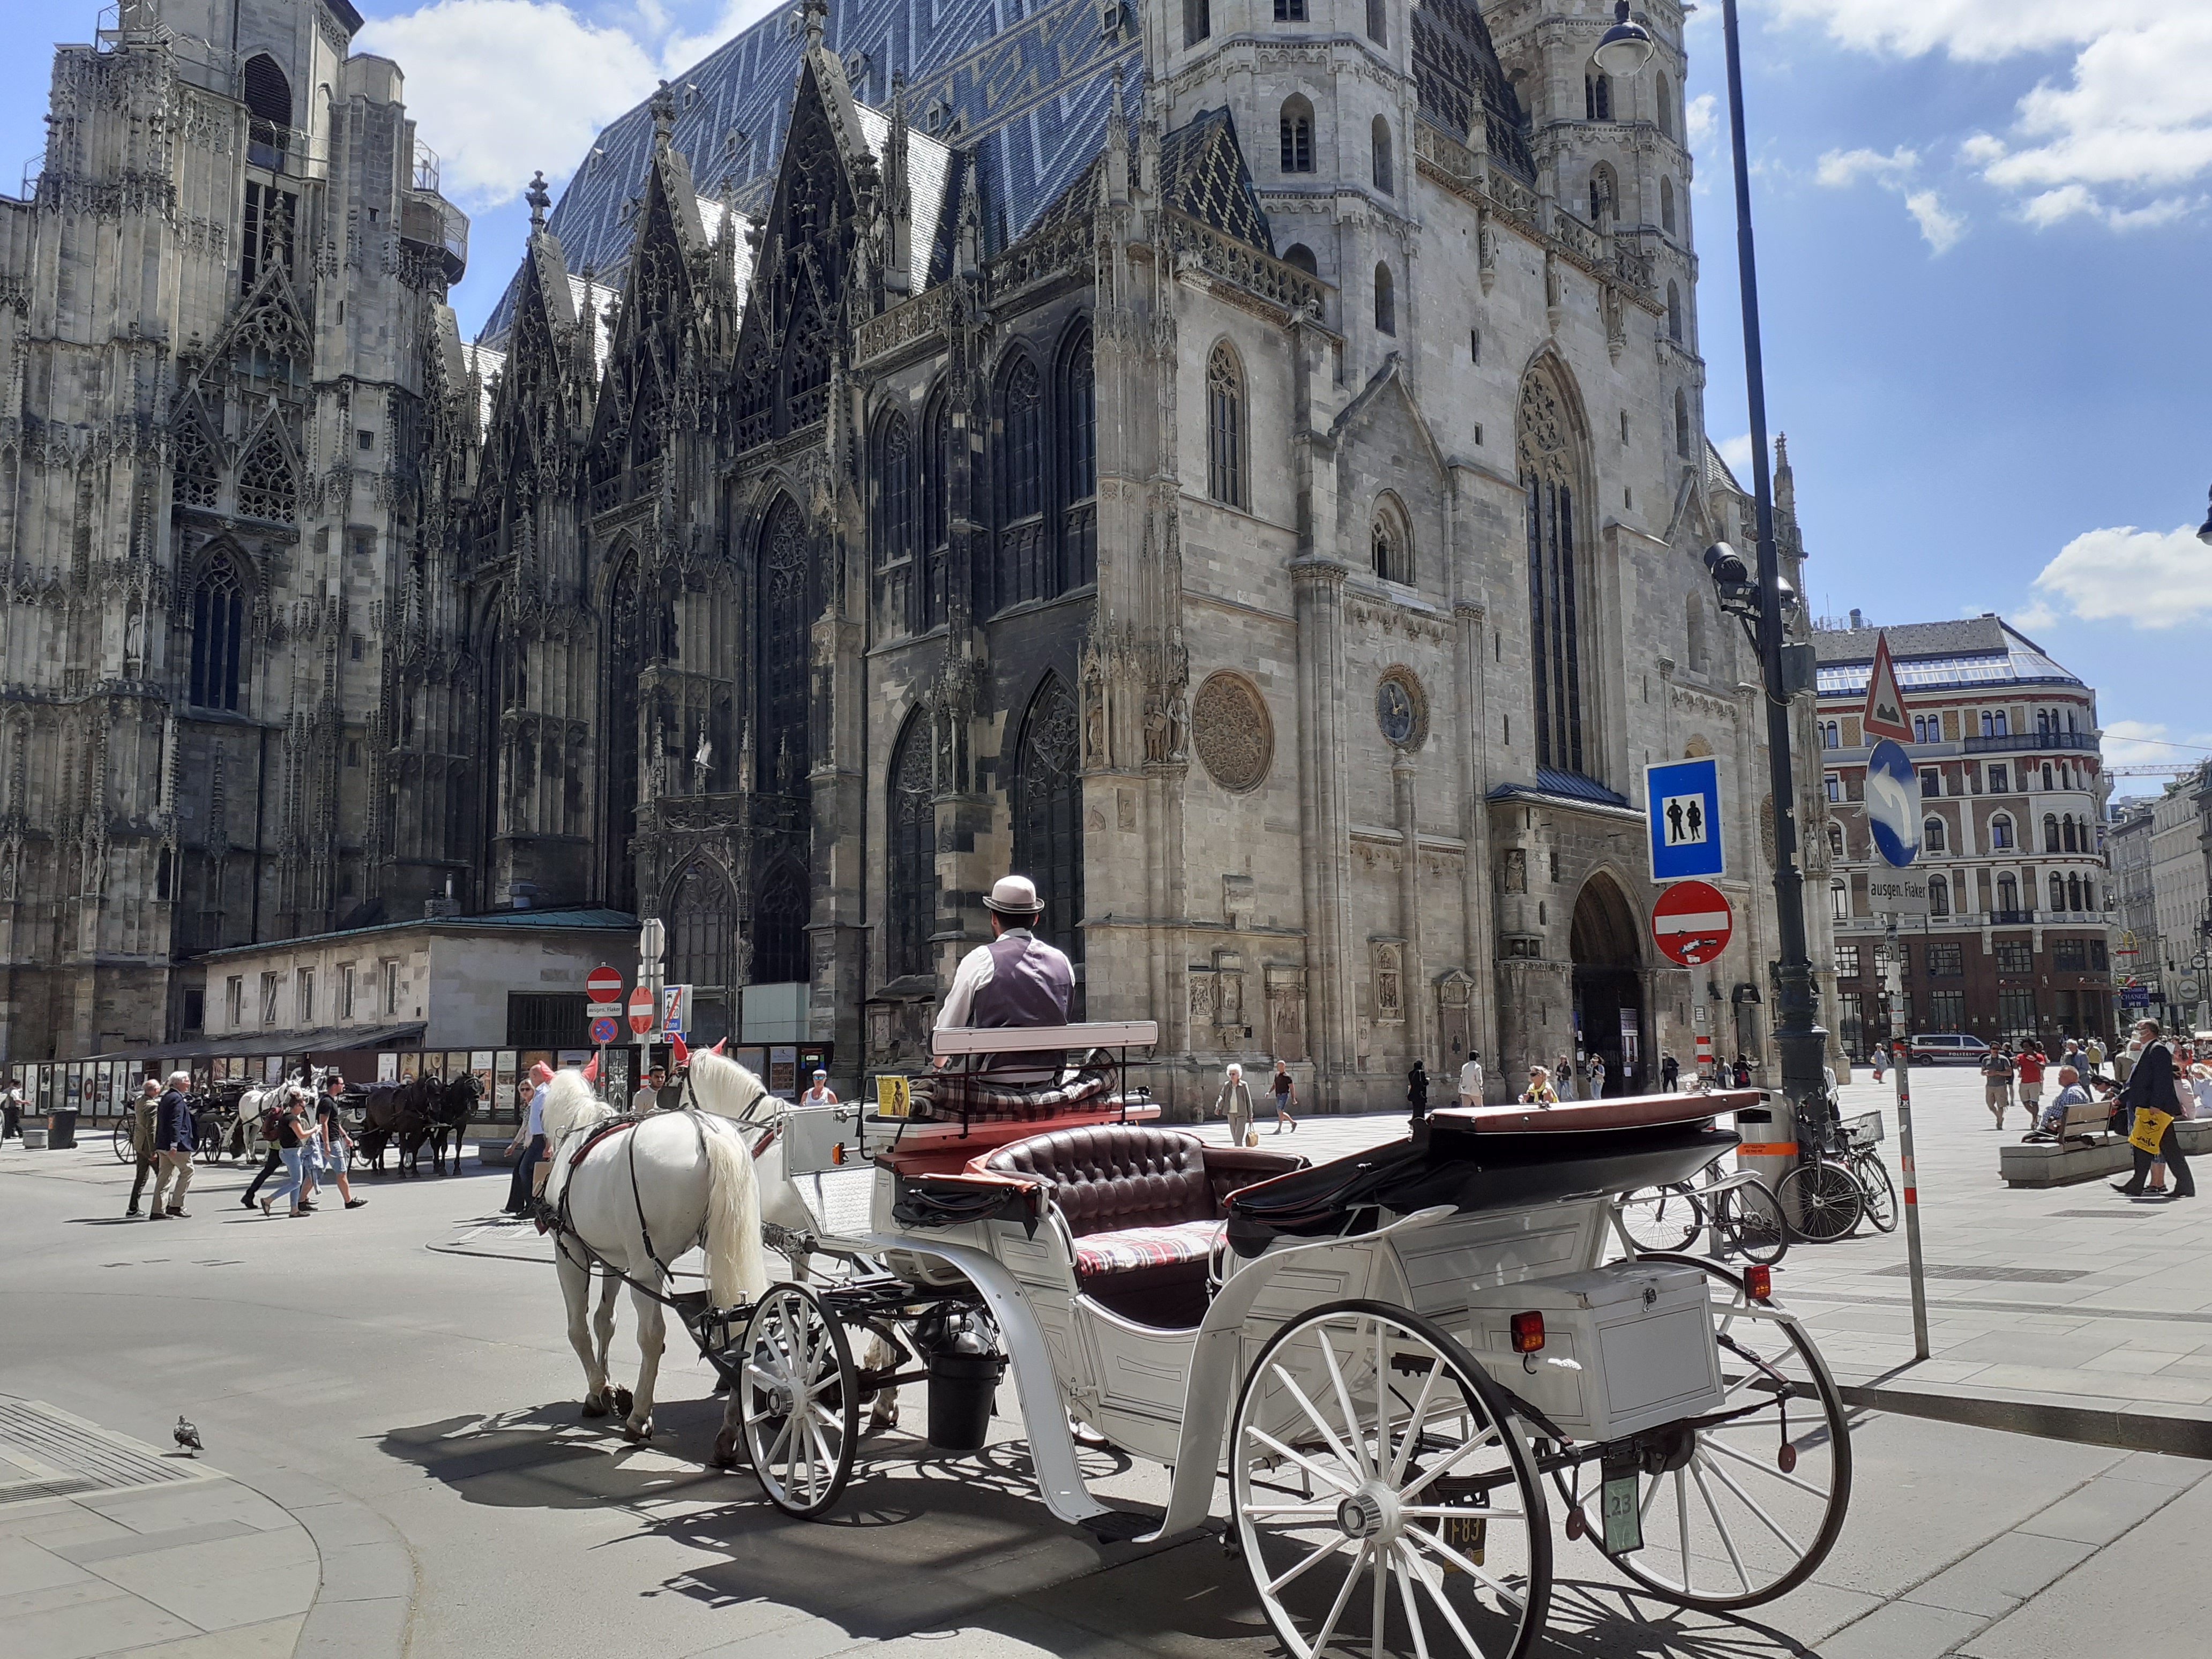
vienna, wheel, cloud, sky, building, horse, vehicle, horse and buggy, working animal, mode of transport, public space, horse supplies, horse tack, carriage, chaise, landmark, cart, city, facade, pack animal, wagon, rein, travel, tire, street, bridle, phaeton, medieval architecture, pedestrian, tourism, town square, horse harness, road, gothic architecture, classical architecture, transport, downtown, church, parish, plaza, cathedral, tourist attraction, history